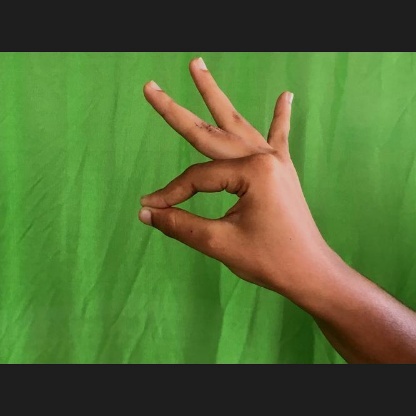
Mudra: Hamsasyam